35th Infantry Regiment (United States)

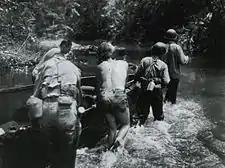
U.S. Army soldiers push supplies up the Matanikau River to support the 25th Infantry Division's offensive on Guadalcanal in January 1943.

The regiment was sent to Guadalcanal, 25 November 1942, to relieve Marines near Henderson Field. First elements landed near the Tenaru River, 17 December 1942, and entered combat, 10 January 1943, participating in the seizure of Kokumbona and the reduction of the Mount Austen Pocket alongside the 27th Infantry Regiment, in some of the bitterest fighting of the Pacific campaign. With other units on 5 February 1943, it helped end organized enemy resistance.